Obi-Wan Kenobi Street

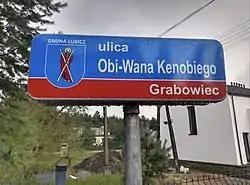
Street sign with name of the street in 2021.

The street name was proposed by Leszek Budkiewicz, a member of the community council of Gmina Lubicz within which is located in Grabowiec. The proposition was accepted in resolution XXVIII/373/04 of 30 December 2004, and came into force 14 days later.